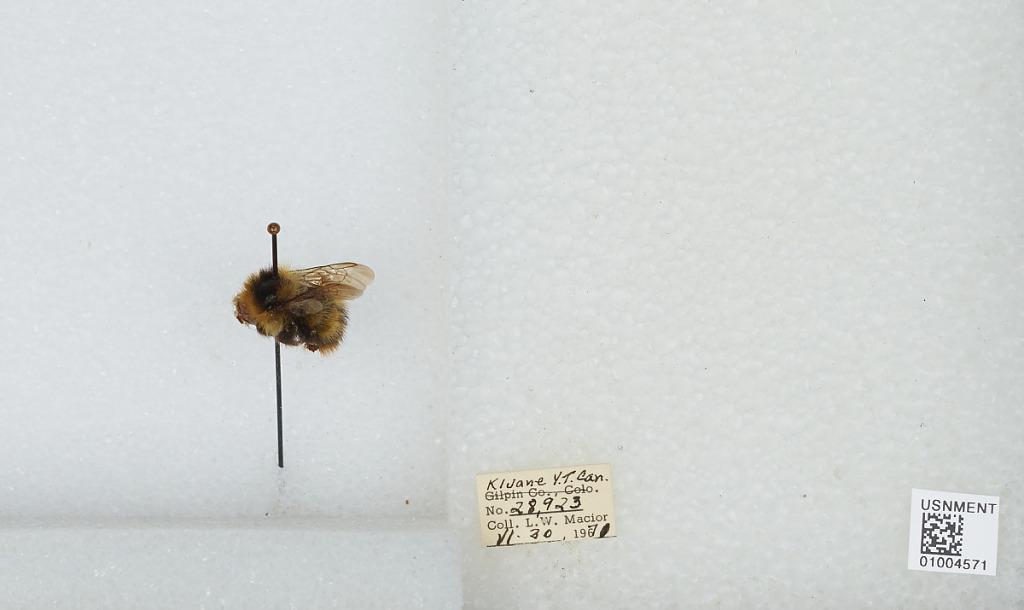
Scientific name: Bombus (Pyrobombus) frigidus Smith
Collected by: L. Macior
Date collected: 1971-6-30
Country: Canada
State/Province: Yukon Territory
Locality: Kluane
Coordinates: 60.75, -139.5